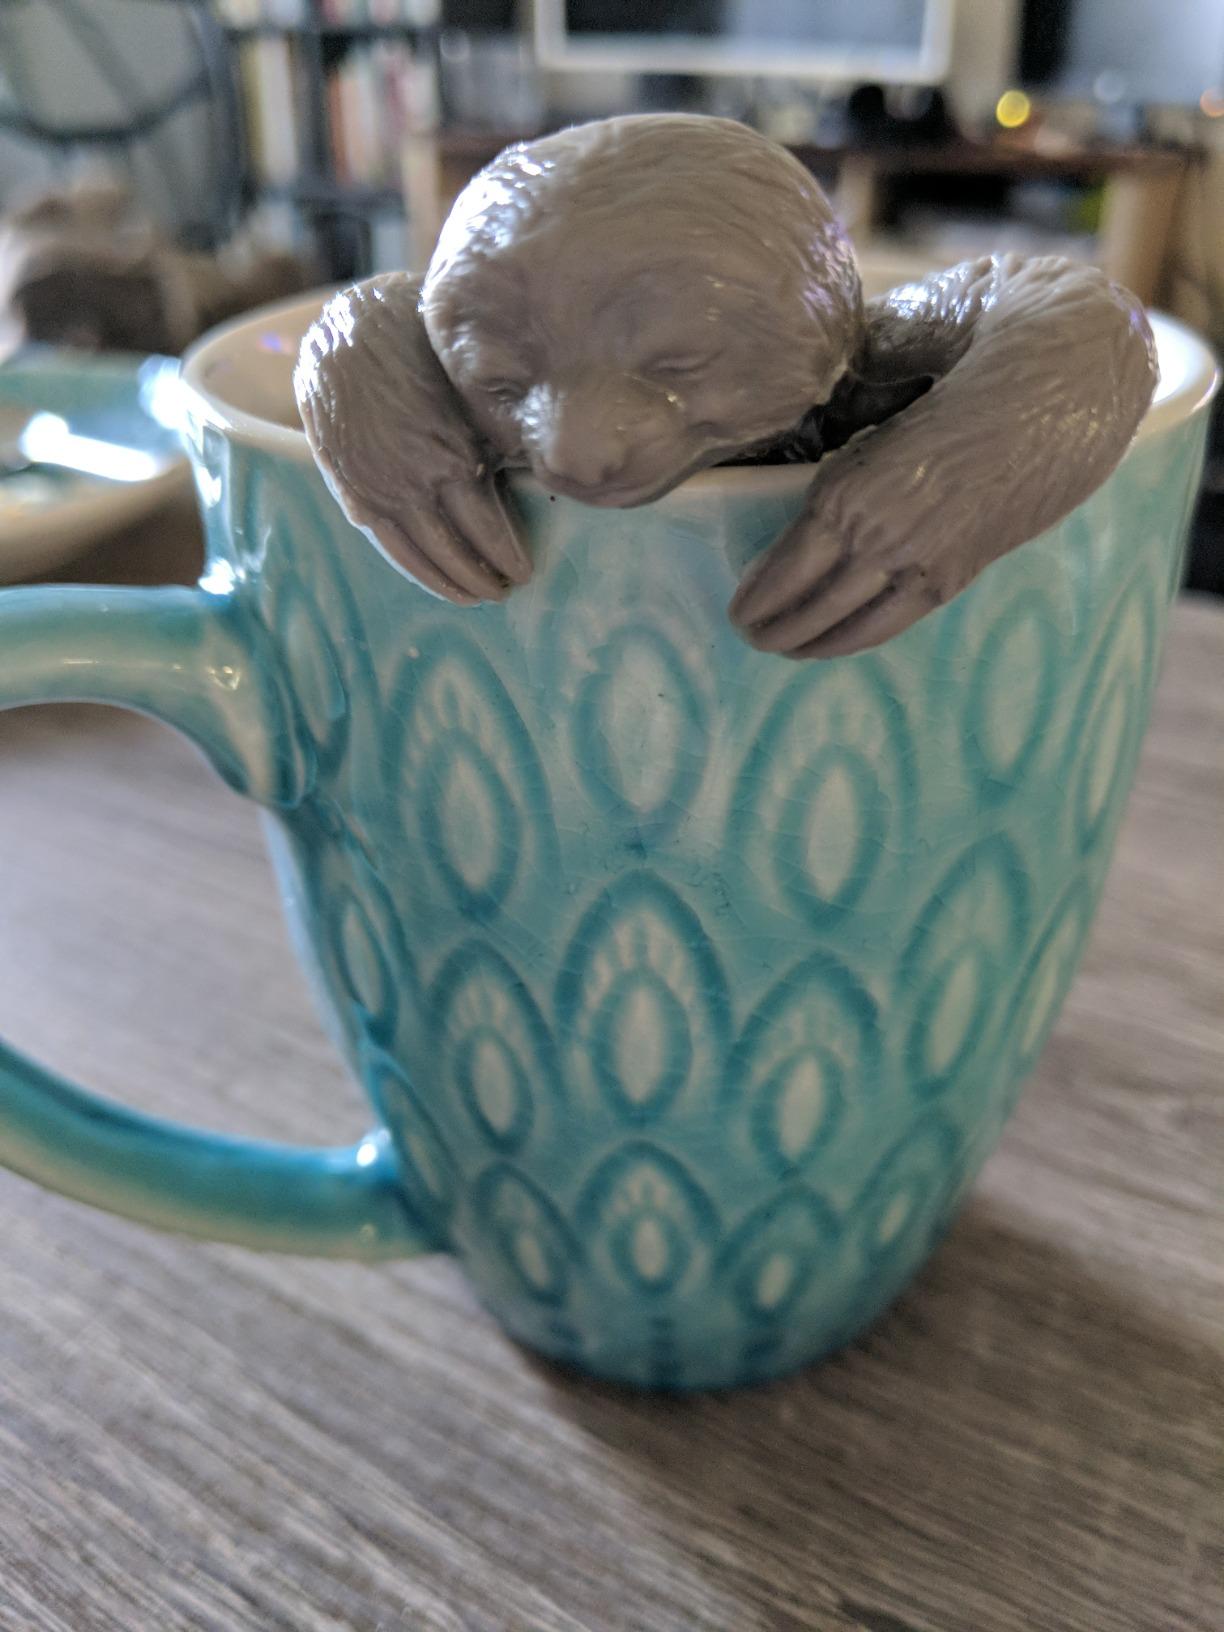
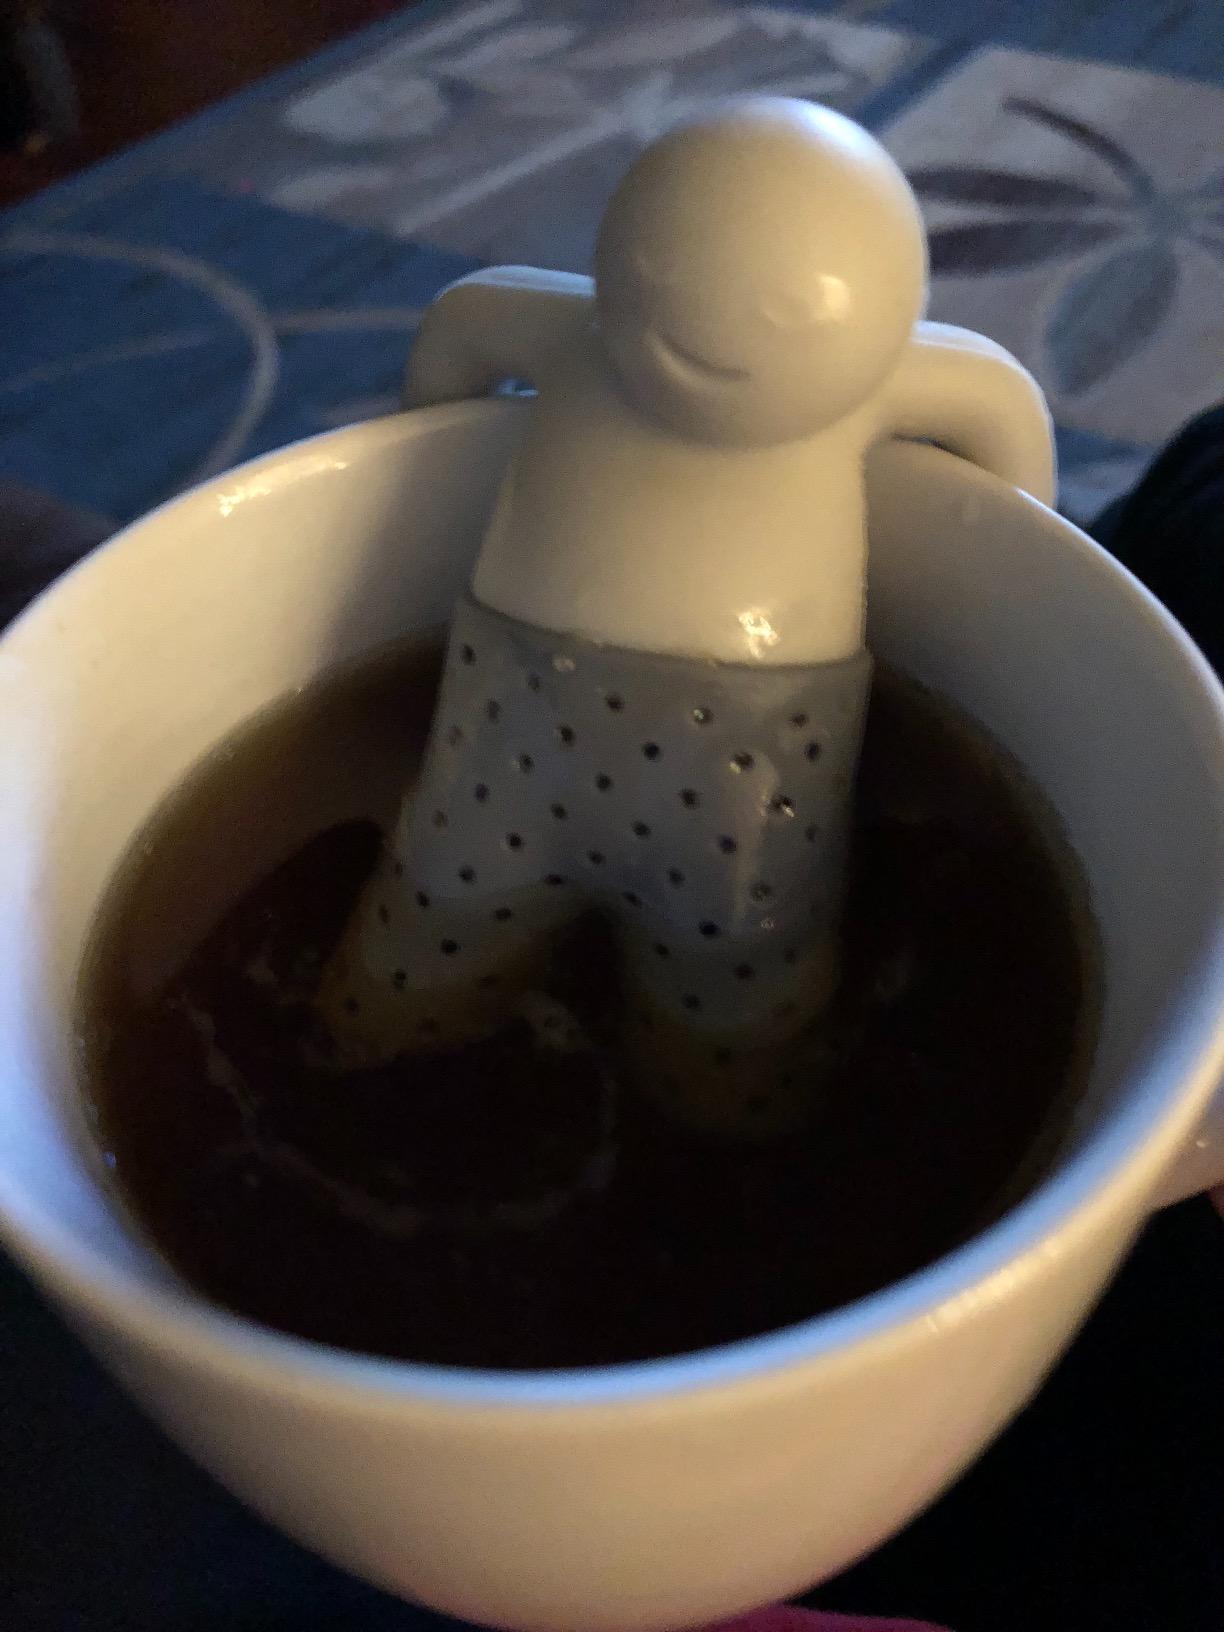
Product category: items_tea
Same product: no